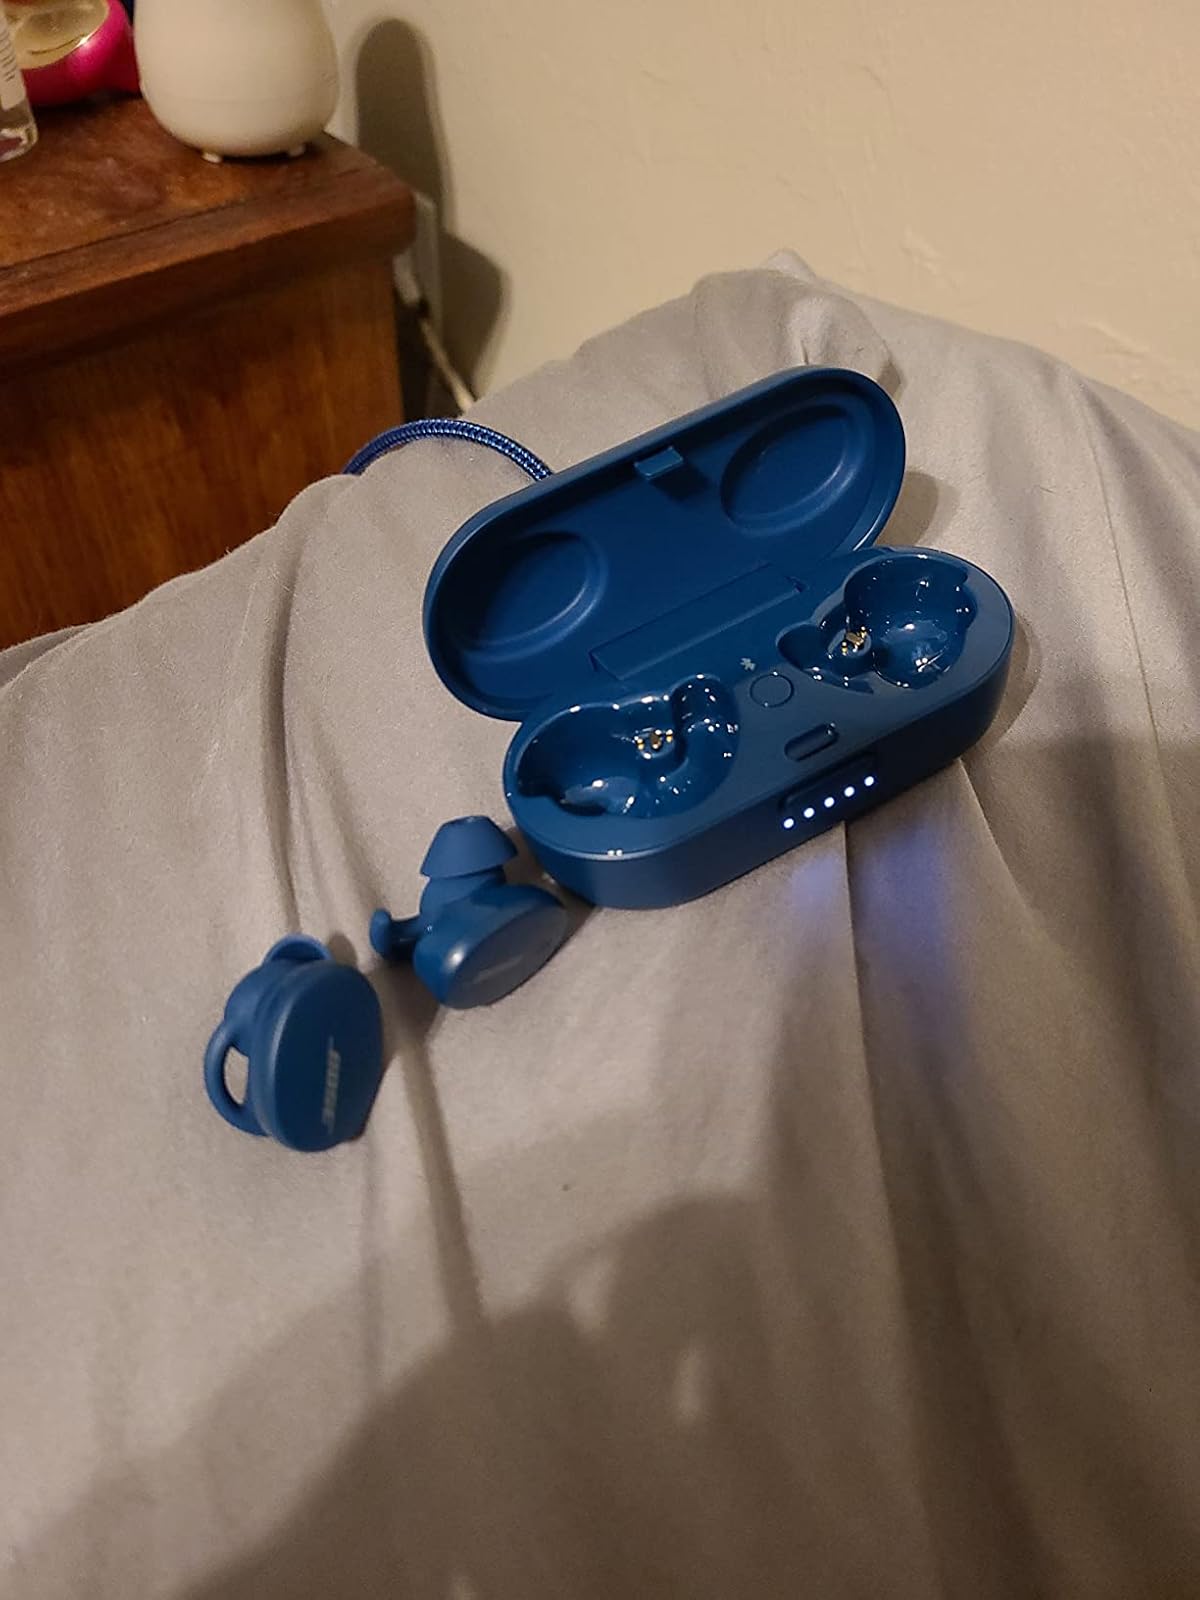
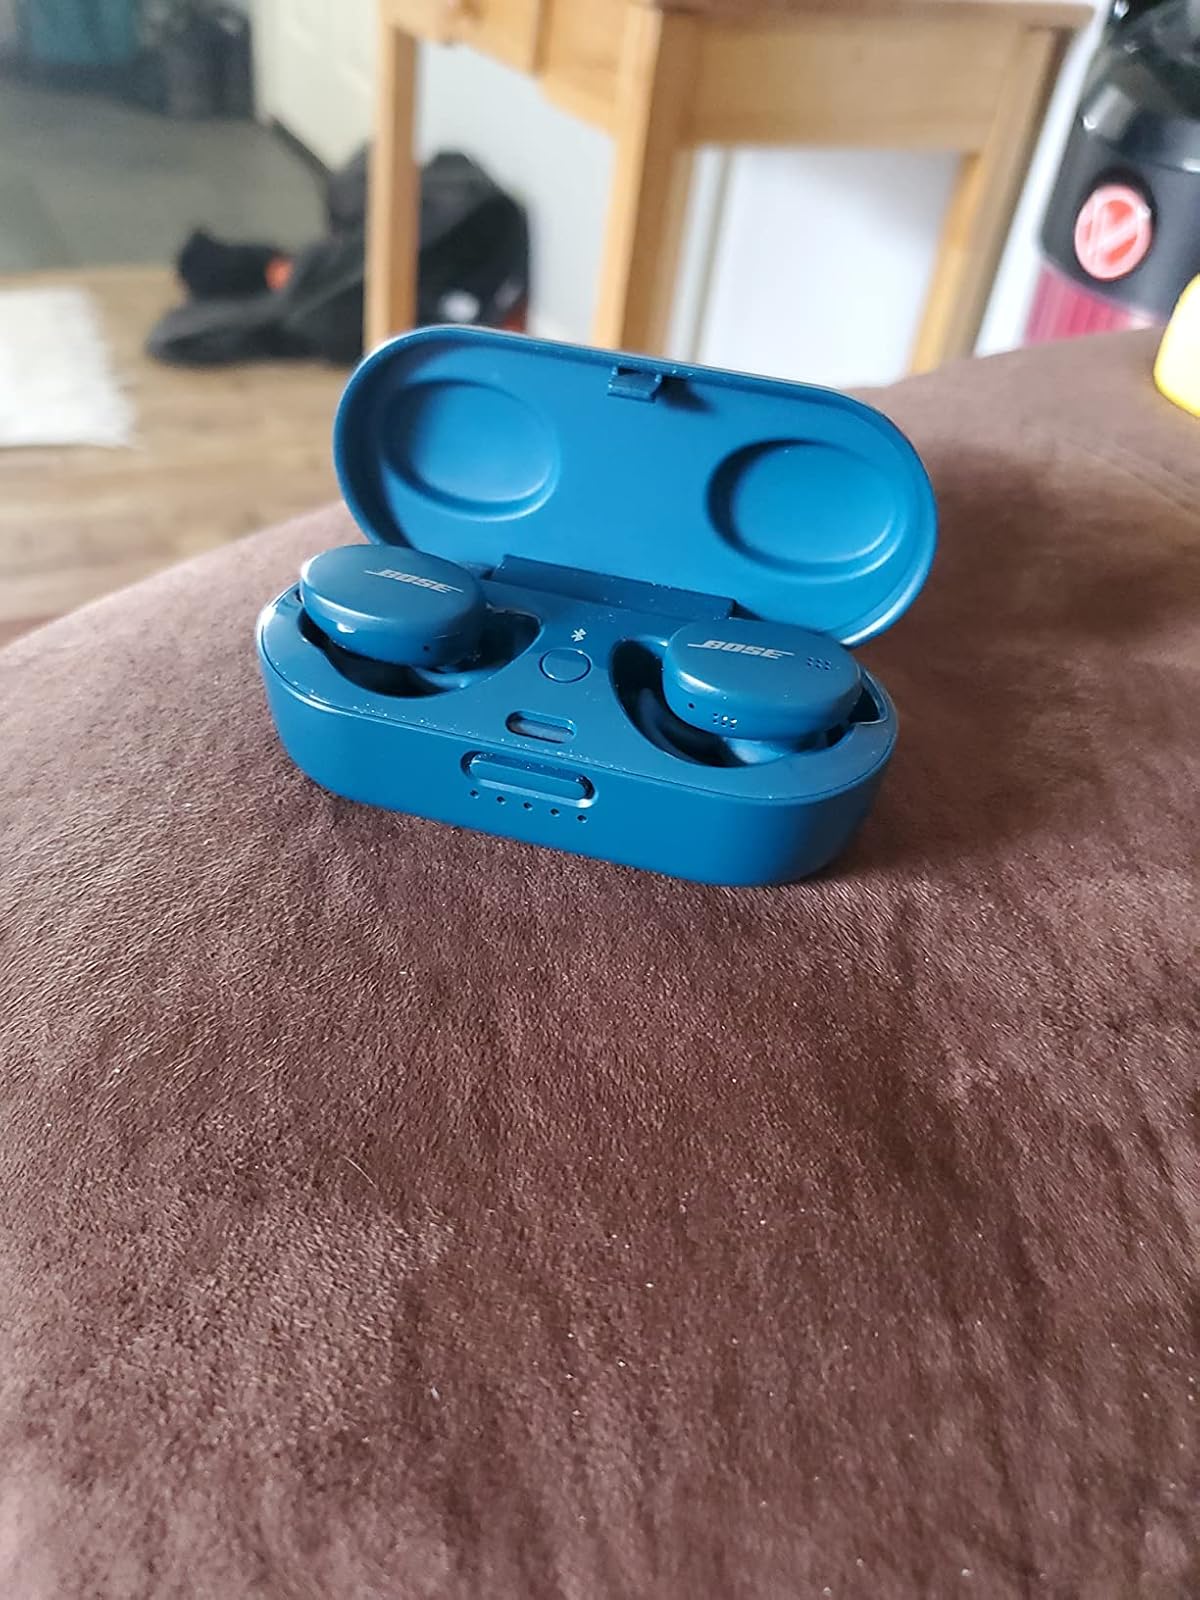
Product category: earbuds
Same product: yes